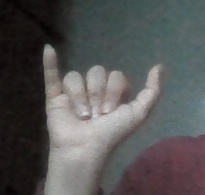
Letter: ya